Cooperative pulling paradigm

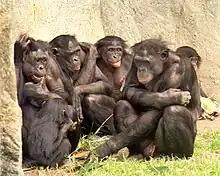
Bonobos

Bonobos ("Pan paniscus") are social animals that live in less hierarchical structures than chimpanzees. Hare, Melis, Woods, Hastings, and Wrangham set out to compare cooperation in chimpanzees and bonobos. They first ran a cofeeding experiment for each species. Pairs of bonobos were given two food dishes. In some trials both dishes had sliced fruit; in some one dish was empty and the other had sliced fruit; and in some one dish was empty and the other contained just two slices of fruit. The same set-up was then used for pairs of chimpanzees. When both dishes had food, there was no difference in behavior between bonobos and chimpanzees. But when only one dish contained food, bonobos were more than twice as likely to share food than chimpanzees. Bonobos were more tolerant of each other than chimpanzees. The researchers then ran a loose-string cooperation task with both dishes filled with sharable food. The results showed similar success rates for bonobos and chimpanzees, 69% of chimpanzee pairs and 50% of bonobo pairs spontaneously solving the task at least once within the six-trial test session.